Pablo Ceppelini

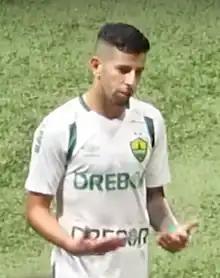
Ceppelini with Cuiabá in 2023

Pablo Daniel Ceppelini Gatto (born 11 September 1991, in Montevideo) is a Uruguayan footballer who plays as a midfielder.